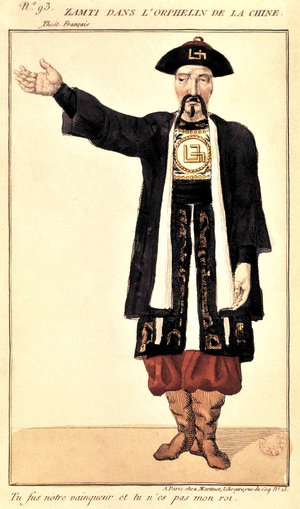
Pierre Sarrazin (1689-1763) costume pour Zamti, dans l'orphelin de la Chine, pièce de Voltaire, estampe eau-forte.
Pierre Claude Sarrazin est un acteur de théâtre, 106ᵉ sociétaire de la Comédie-Française.